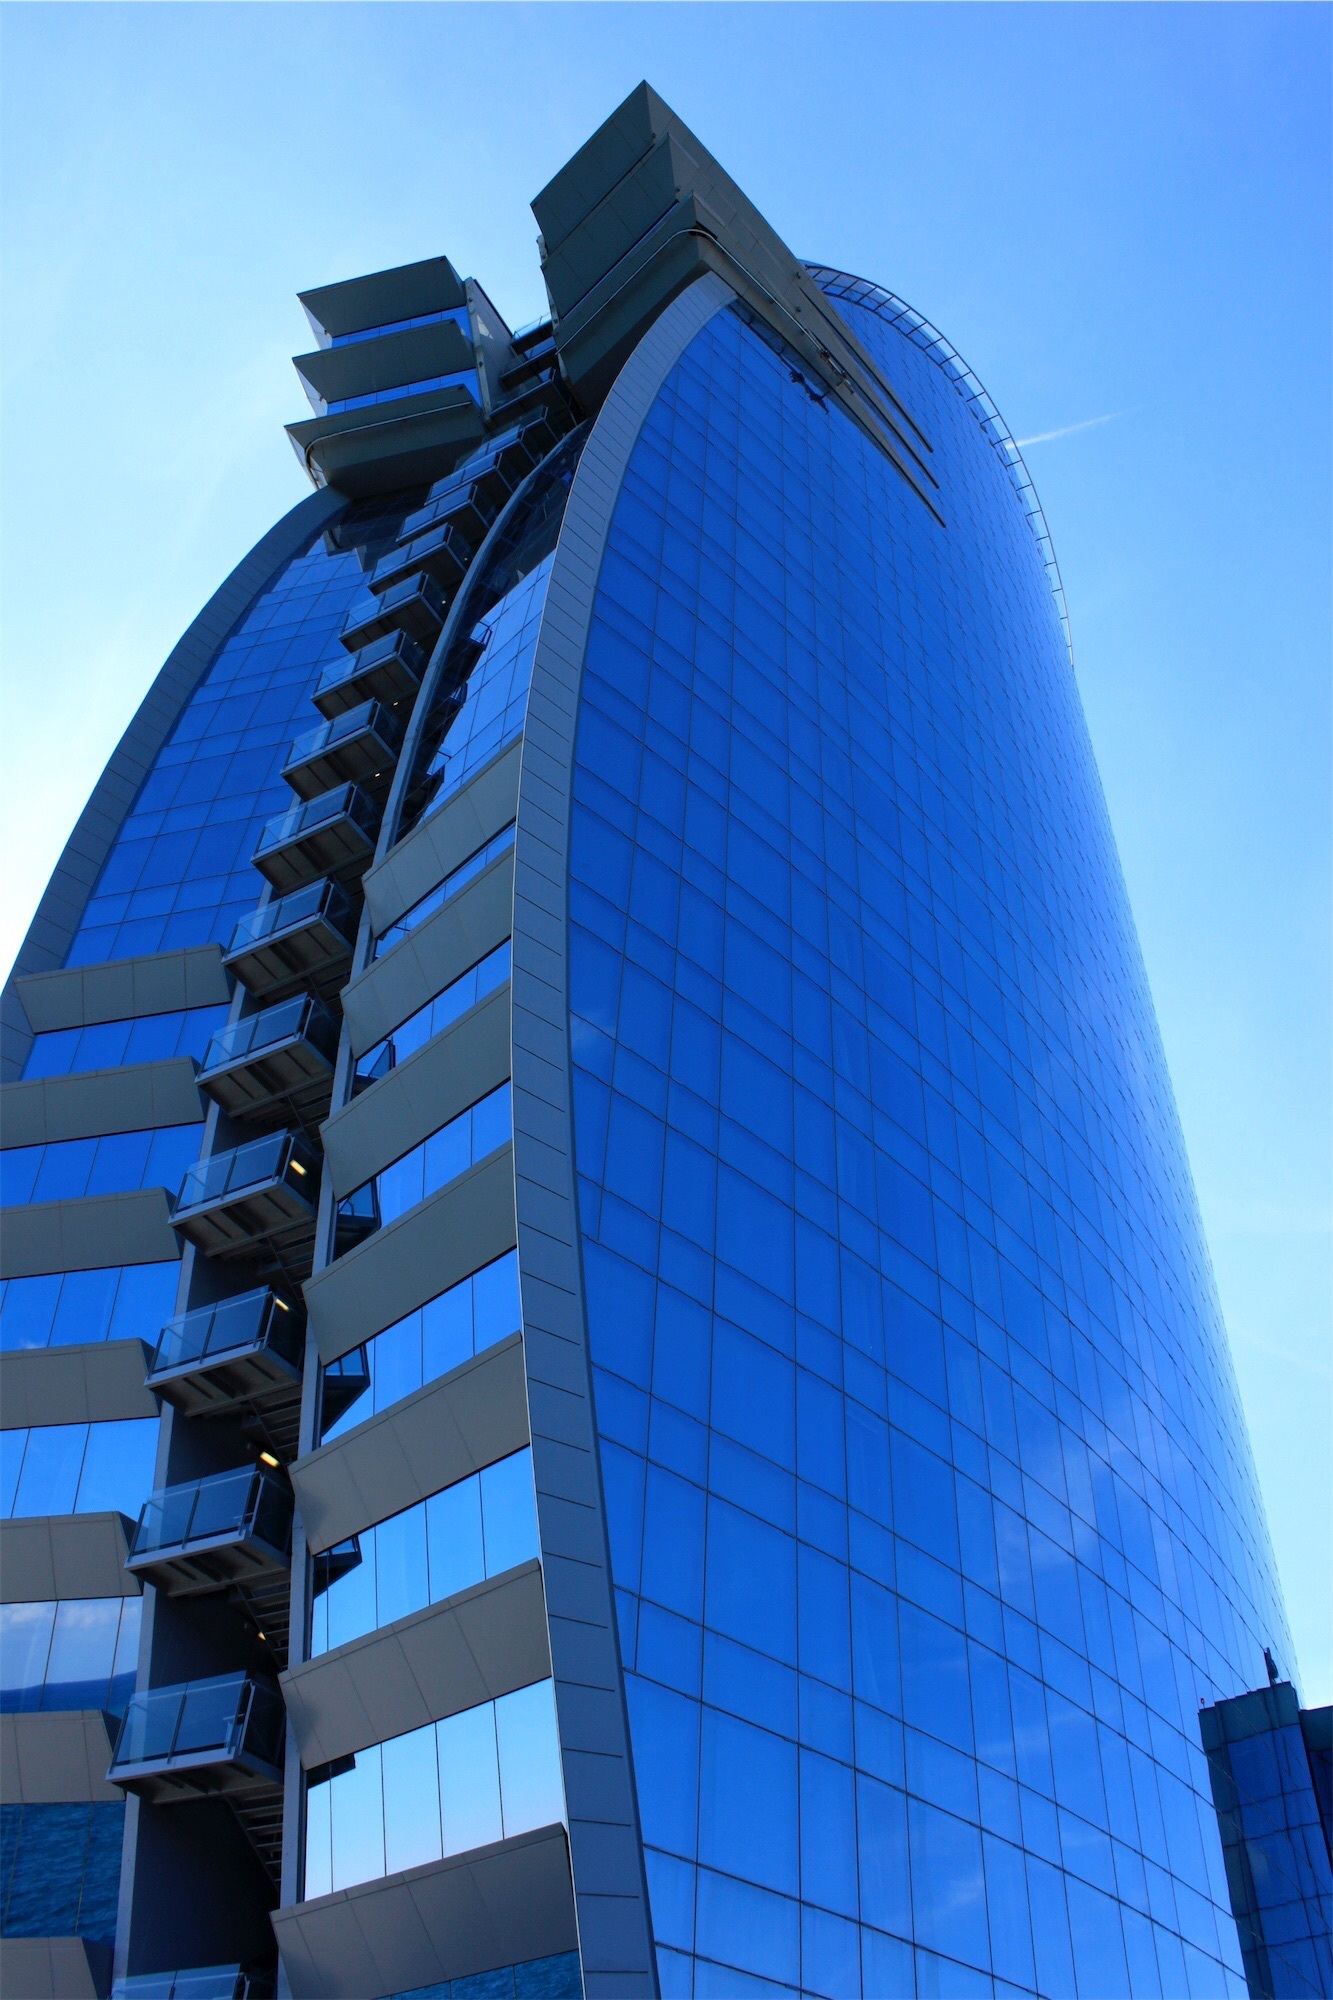
architecture, glass, building, skyscraper, tower, landmark, facade, blue, modern, tower block